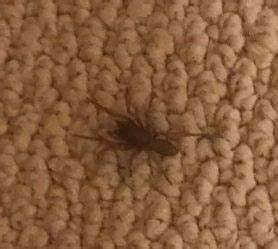
spider